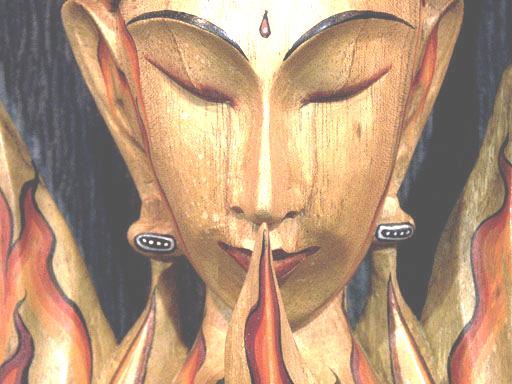
Material: wood